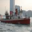
Label: ship